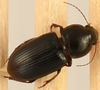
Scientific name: Discoderus parallelus
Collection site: Central Plains Experimental Range NEON (CPER), plot CPER_003